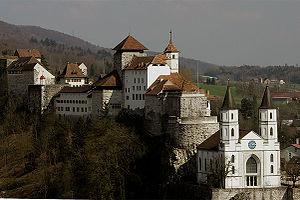
Cette liste présente les biens culturels d'importance nationale dans le canton d'Argovie. Cette liste correspond à l'édition 2009 de l'Inventaire Suisse des biens culturels d'importance nationale pour le canton d'Argovie. Il est trié par commune et inclus : 175 bâtiments séparés, 11 collections et 56 sites archéologiques.